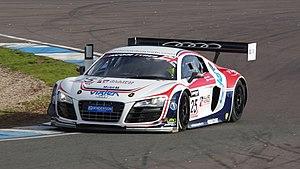
United Autosports est une écurie de sport automobile, fondée en 2009 par l'homme d'affaires et entrepreneur américain Zak Brown et l'ancien pilote de course britannique, Richard Dean.